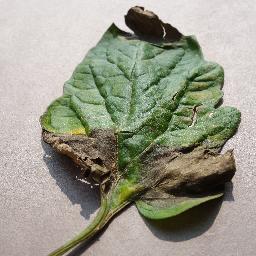
Label: Tomato___Late_blight